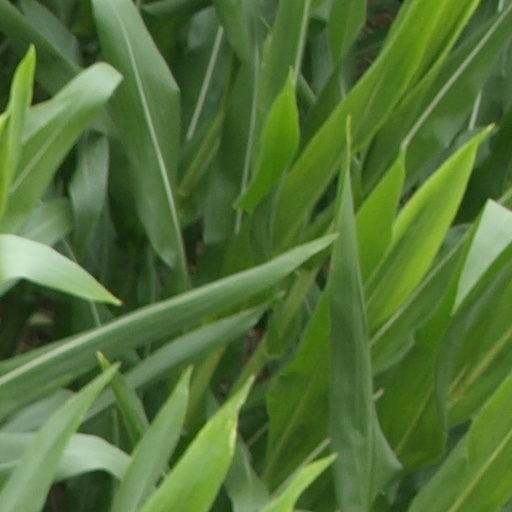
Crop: maize; corn